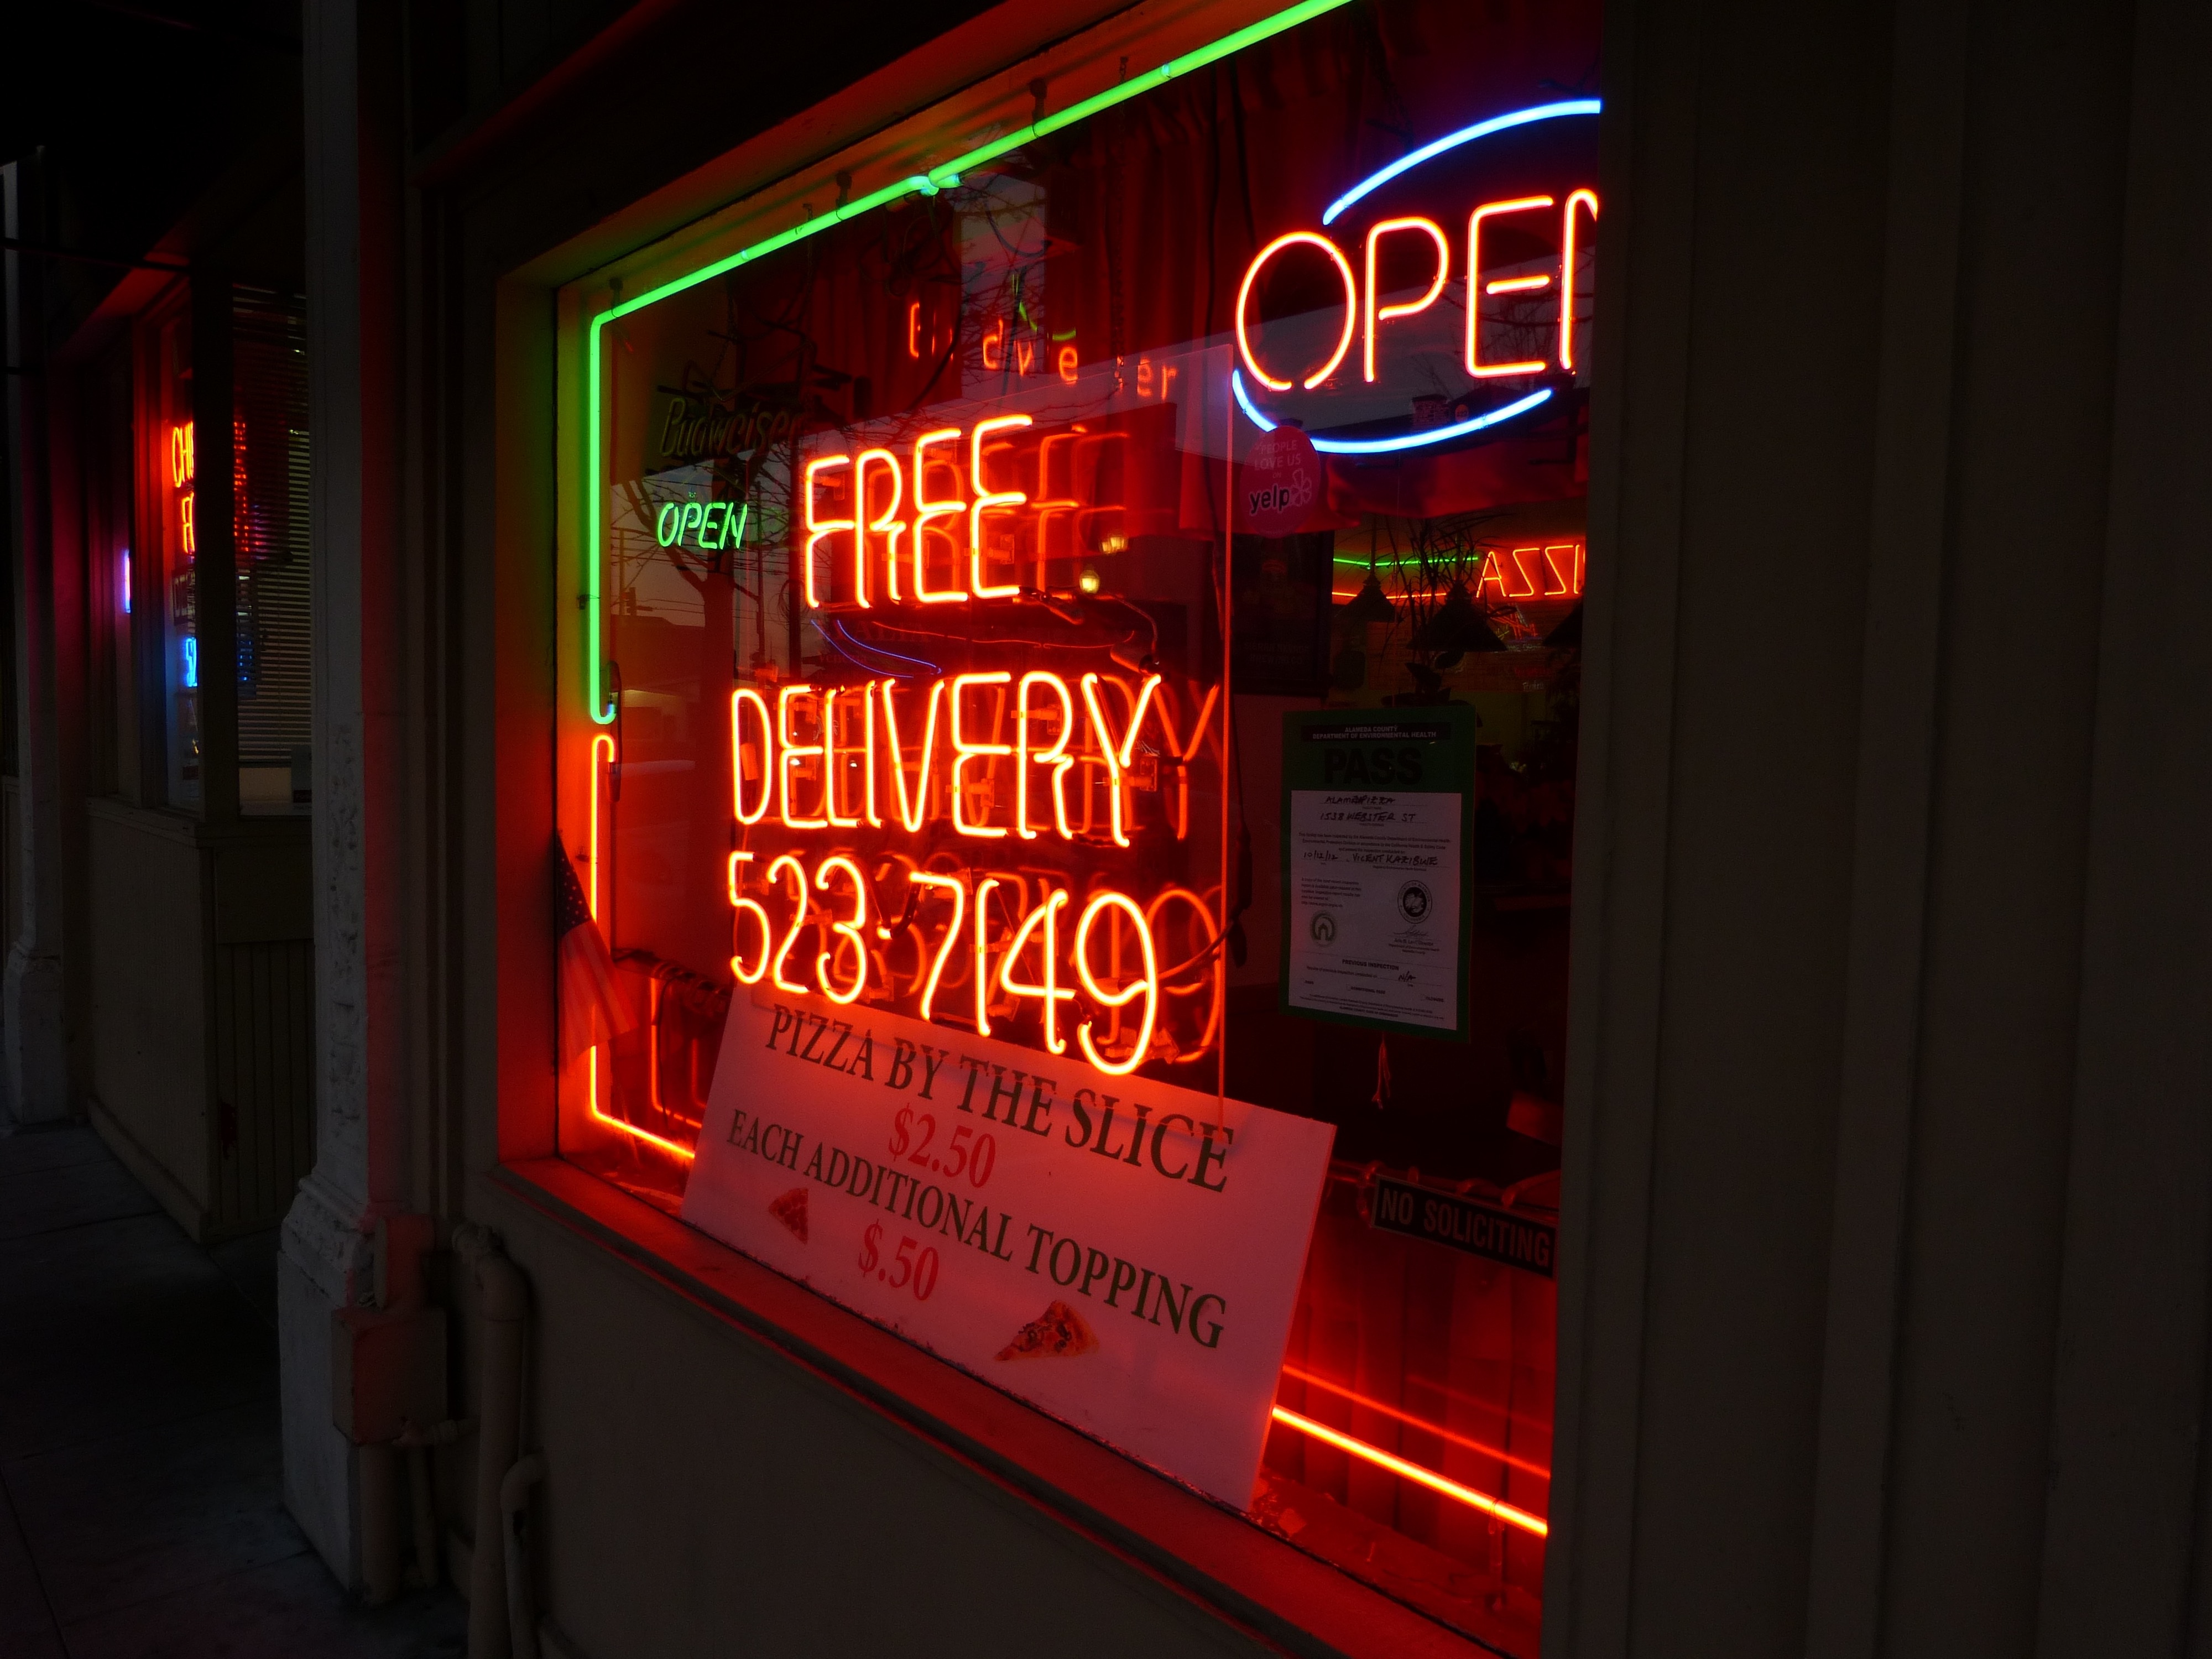
night, restaurant, bar, sign, red, signage, neon, neon sign, display device